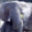
Label: elephant